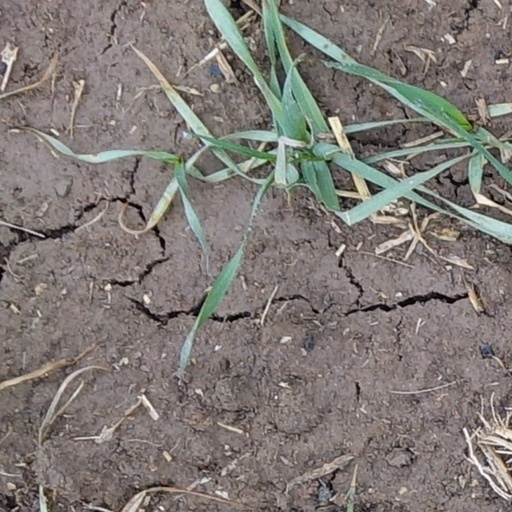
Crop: wheat